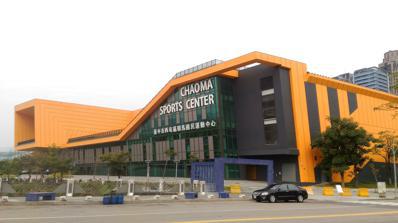
Building: Chaoma Sports Center
Country: Taiwan
Year built: 2016
Xitun District, Taichung, Taiwan Chaoma Sports Center 朝馬國民運動中心 Location Xitun , Taichung , Taiwan Coordinates 24°10′4.5″N 120°38′0.9″E / 24.167917°N 120.633583°E / 24.167917; 120.633583 Operator China Youth Corp Type sport center Construction Broke ground August 2014 Built April 2016 Opened 30 December 2016 Construction cost NT$400 million Website Official website (in Chinese) The Chaoma Sports Center ( traditional Chinese : 朝馬國民運動中心 ; simplified Chinese : 朝马国民运动中心 ; pinyin : Cháomǎ Guómín Yùndòng Zhōngxīn ) is a sport center in Xitun District , Taichung , Taiwan . History The construction of the sport center began in August 2014 and completed in April 2016. On 7 December 2016, Taichung Mayor Lin Chia-lung inspected the venue hoping that the venue would provide a training center for professional athletes and develop Taichung residents sporting habit. The sport center underwent trial opening on 20-26 December 2016 and was officially opened to the public on 30 December 2016. Architecture Badminton court Swimming pool See also Sports in Taiwan References